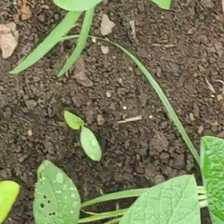
Weed species: Lavhala_(Cyperus_Rotundus)